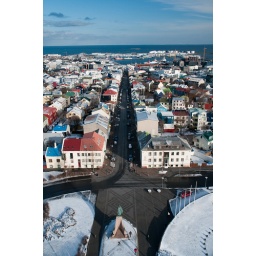
2nd day: sunshine and clear blue sky over reykjavic